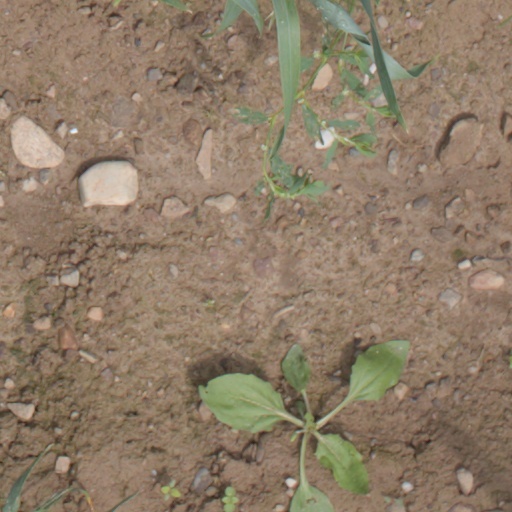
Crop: wheat